Elizabeth Kekaʻaniau

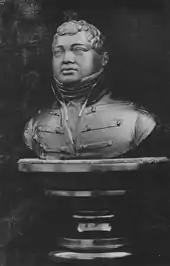
Bust of Kamehameha II, donated to the Bishop Museum by Kekaʻaniau in 1897

After the overthrow in 1893, her husband defended Kekaʻaniau's traditional claims to the Hawaiian crown lands as an heir of Kamehameha III and was removed from his government post as Hawaiian Consul. These lands transferred to the United States Federal Government after the annexation of the Hawaiian Islands in 1898. During Queen Liliʻuokalani's attempts to seek restitution and compensation for the lost crown lands, Kekaʻaniau and her niece Theresa Laʻanui petitioned in 1903 the Senate Subcommittee on the Pacific Islands and Puerto Rico in order to support the petition of the queen.